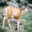
Label: deer